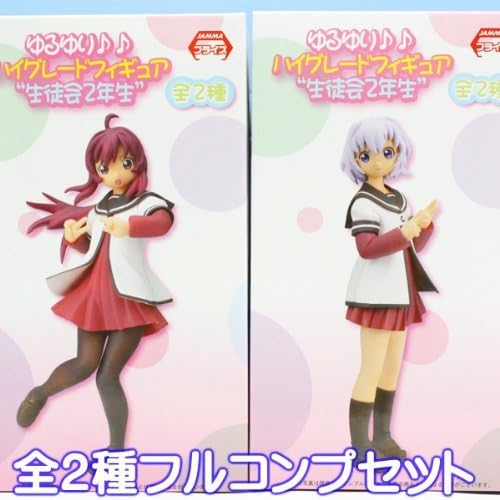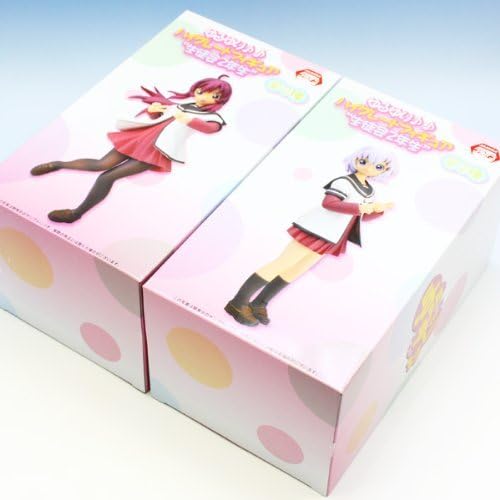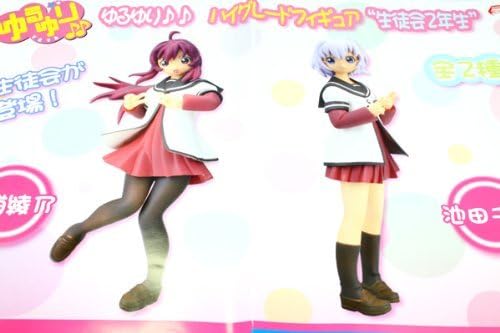
Yuru Yuri HG figure "student council sophomore" whole set of 2 (japan import)
Category: Toys & Games
Manufacturer: Sega (Prize) YuruYuri ô ô High Grade Figure "Student Council Second Grader" HG FIGURE Popular Animation Bishoujo Character Collection Uniform Student Toy "Product Lineup" Sugiura Ayano Ikeda Chitose and over, all 2 types full comp. Each outer box size: about 120 mm in width, about 100 mm in length, about 210 mm in height
Features: Ayano & Chitose | 2figures complete set | released on Nov 2013